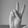
ASL letter: V